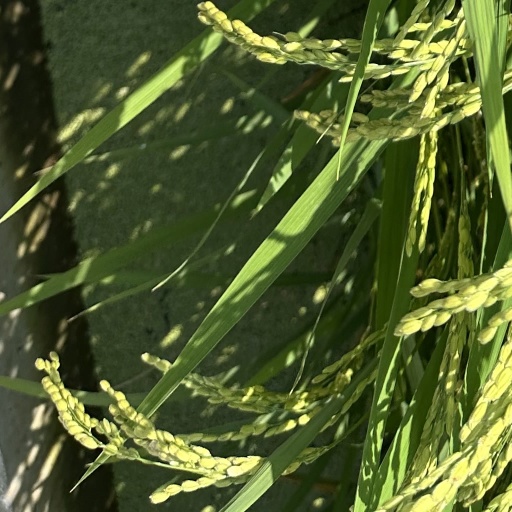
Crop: rice